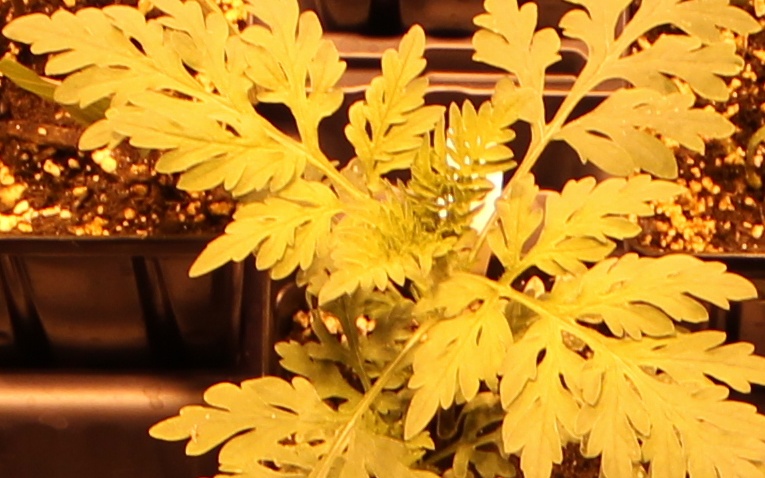
Label: Ragweed